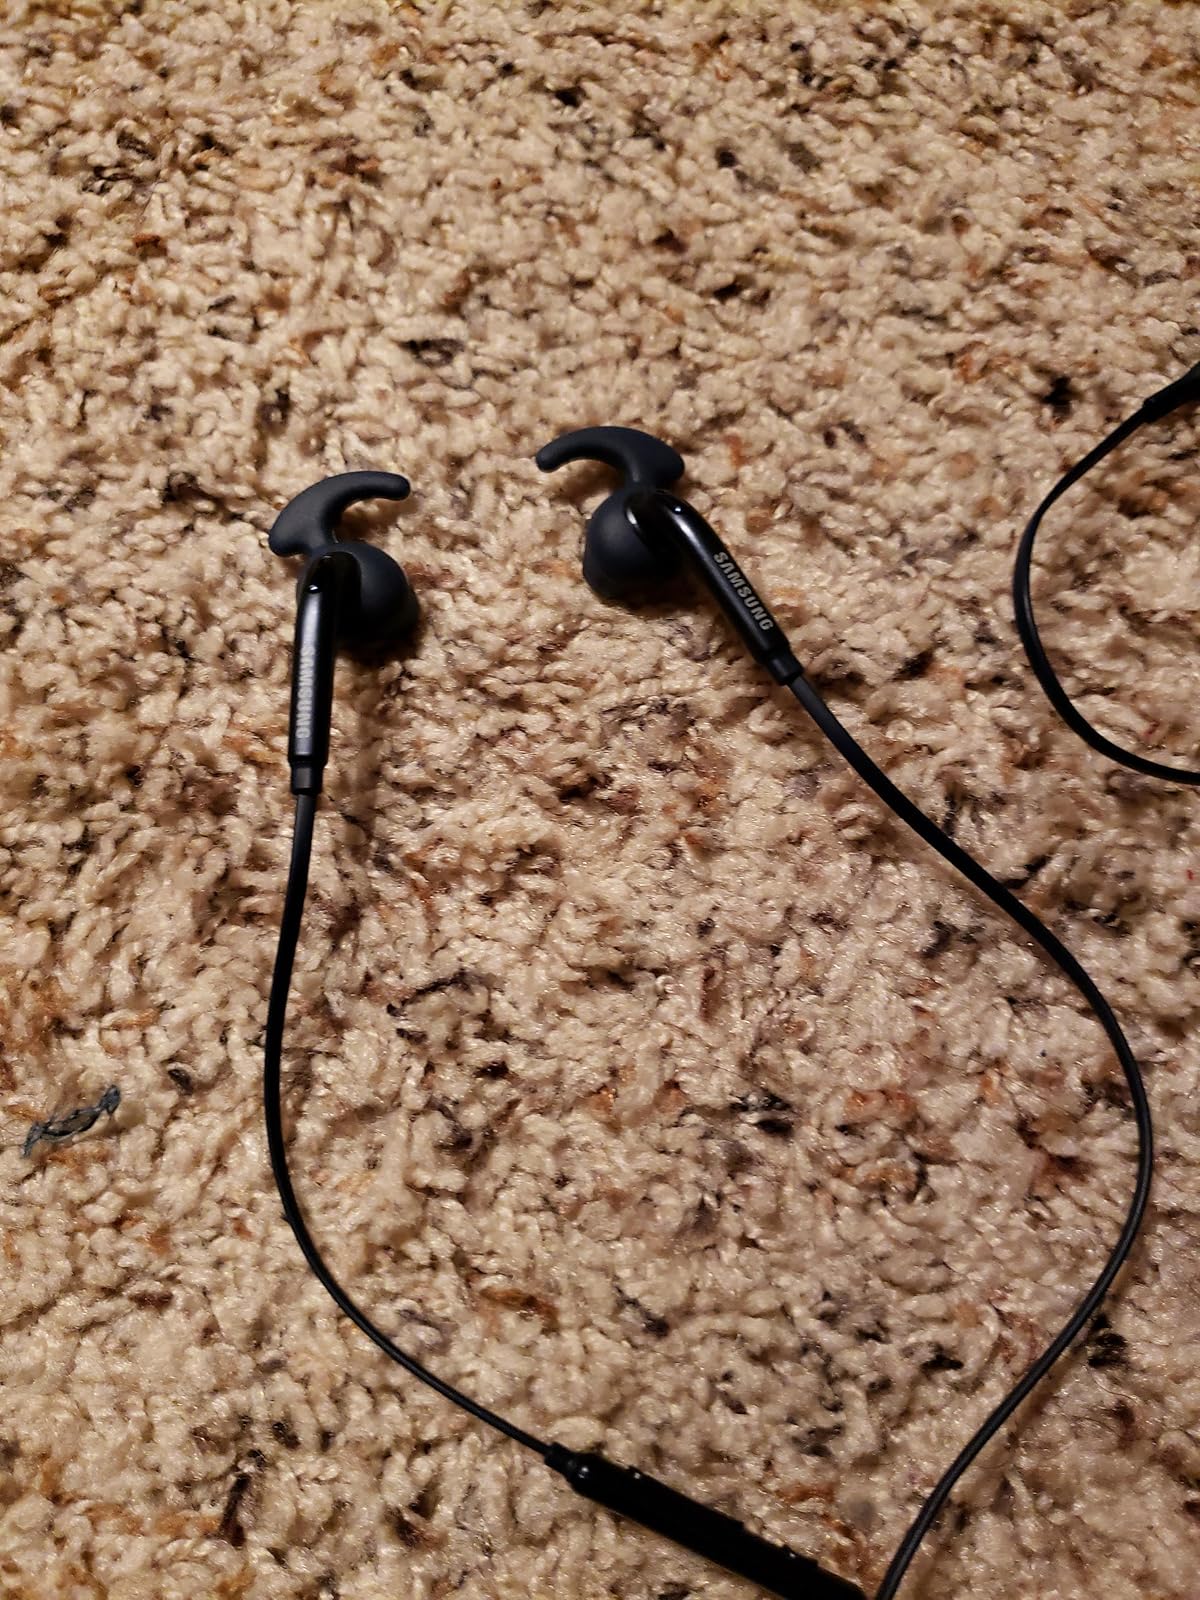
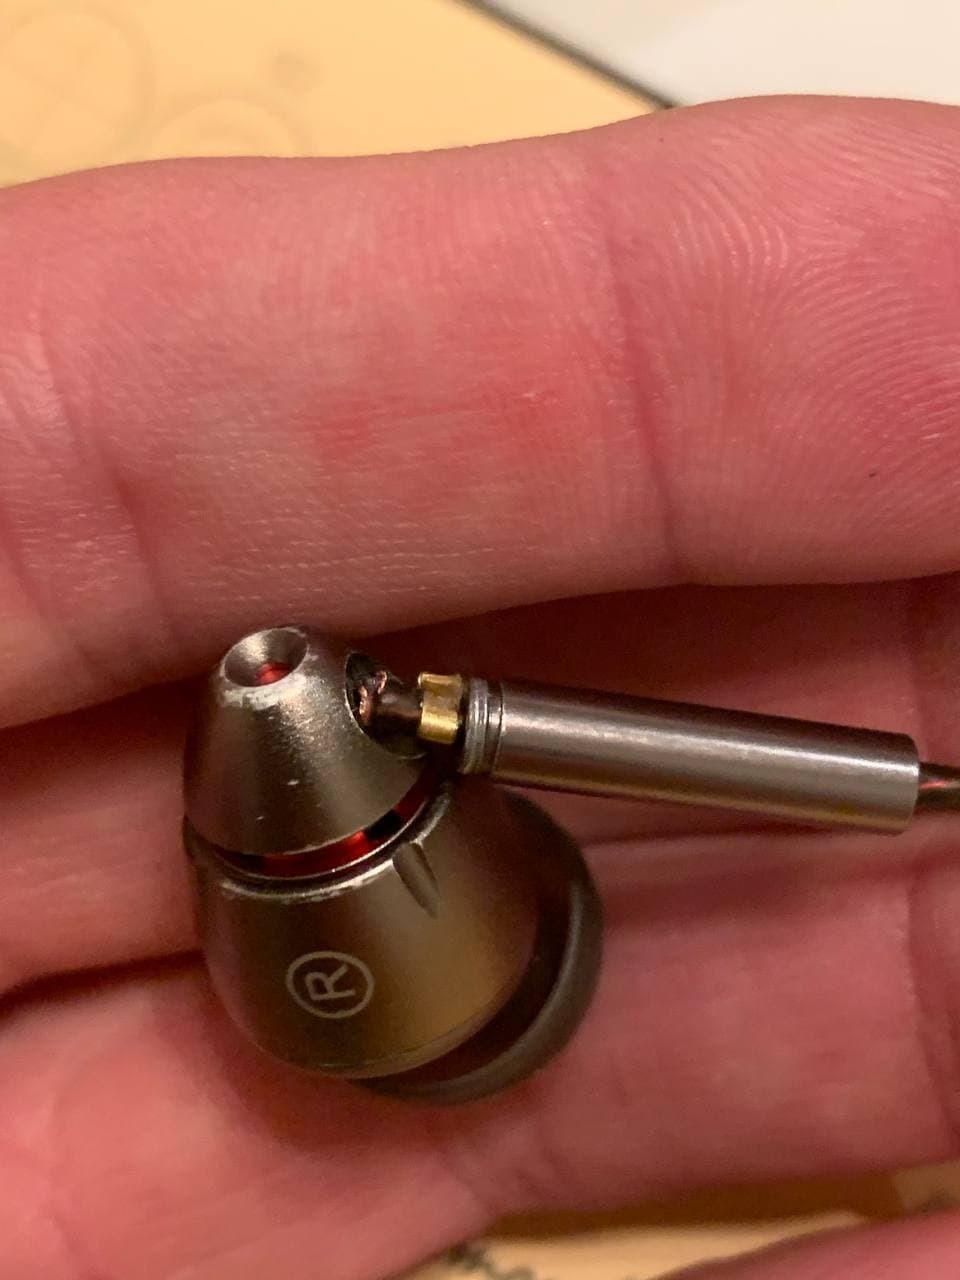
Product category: headphones
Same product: no